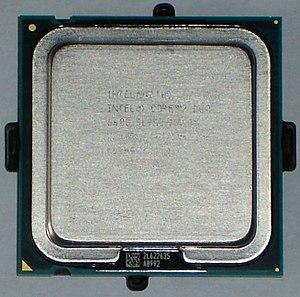
Un microprocesseur est un processeur dont tous les composants ont été suffisamment miniaturisés pour être regroupés dans un unique boitier. Fonctionnellement, le processeur est la partie d’un ordinateur qui exécute les instructions et traite les données des programmes.
Un microprocesseur multi-cœur est un processeur possédant plusieurs cœurs physiques fonctionnant simultanément. Il se distingue d'architectures plus anciennes où un processeur unique commandait plusieurs circuits de calcul simultanés.